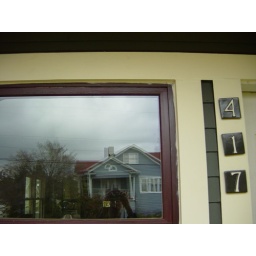
front door with neighbor's house reflected in the window